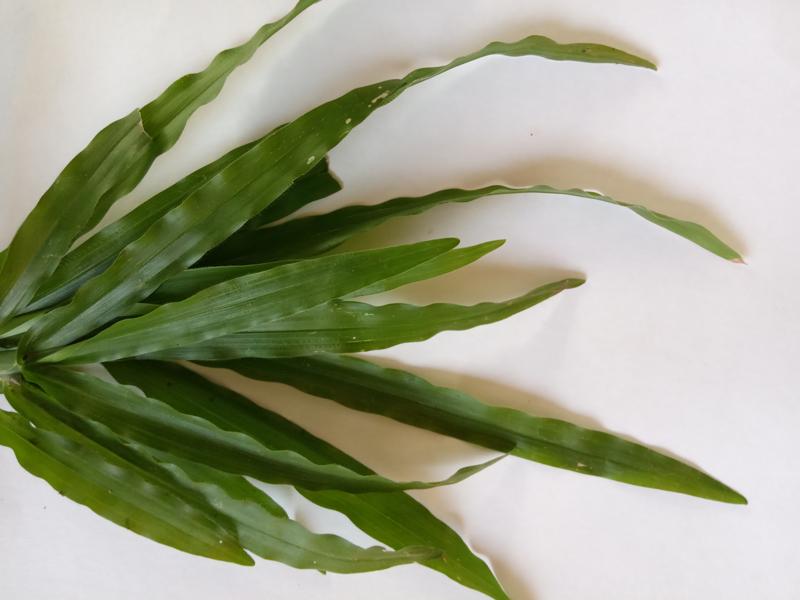
Weed species: Paspalum scrobiculatum